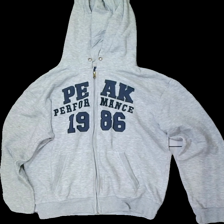
View: front
Type: Hoodie
Category: Men
Brand: Peak Performance
Colors: Grey, Blue
Material: ?
Pattern: Logo print
Cut: Regular
Size: XXL
Season: All
Stains: Major
Damage: fläckar axel
Damage location: top left
Damage 2 location: middle right
Damage 3 location: bottom left
Price range: <50
Recommended usage: Export
Description: grå hoodie med dragkedja, fläck axel och mycket nopprig